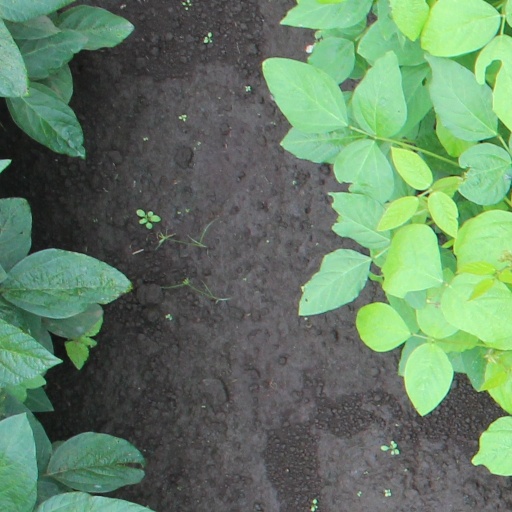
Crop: soybean